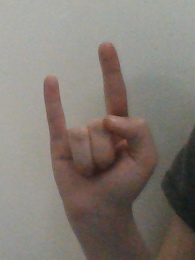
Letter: la